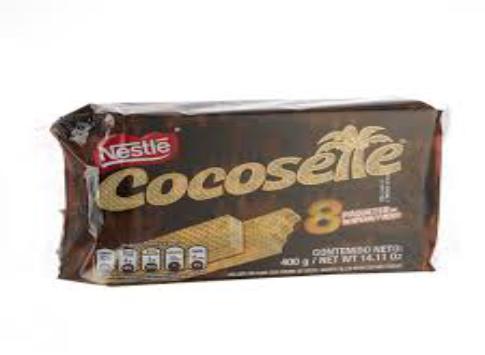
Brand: Cocosette
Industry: Food